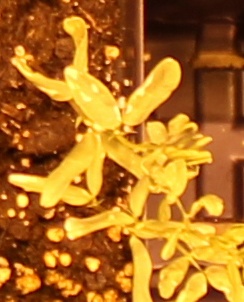
Label: Lentil